Sky position (RA, Dec in degrees): 170.302, 1.665
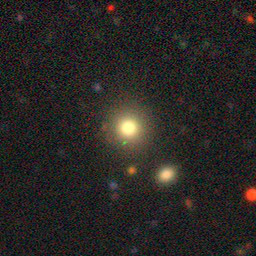
Galaxy morphology: Round Smooth Galaxies